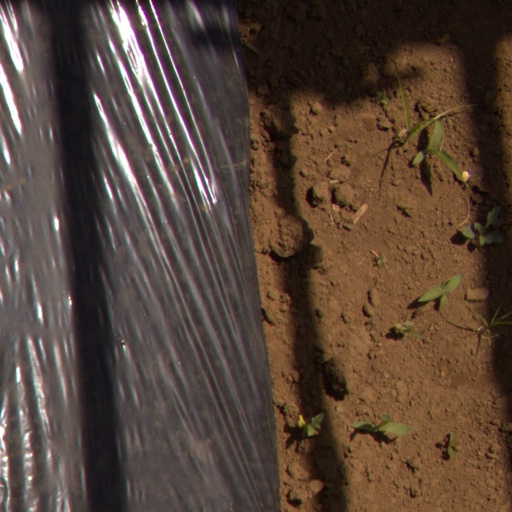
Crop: Jerusalem artichoke